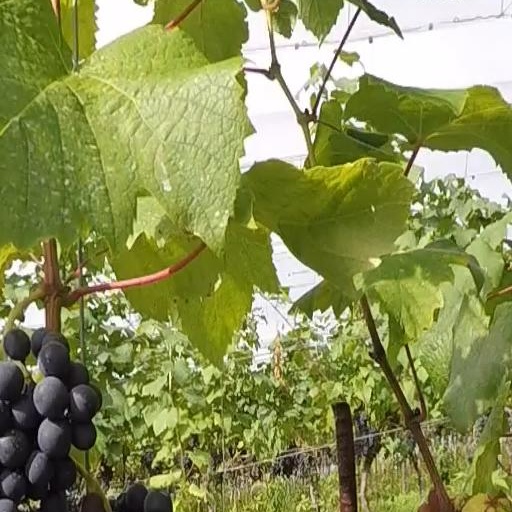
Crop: grape